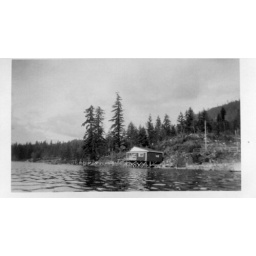
Float house dragged onto land. They built their house on the hill above. End of Claydon Road in Garden Bay